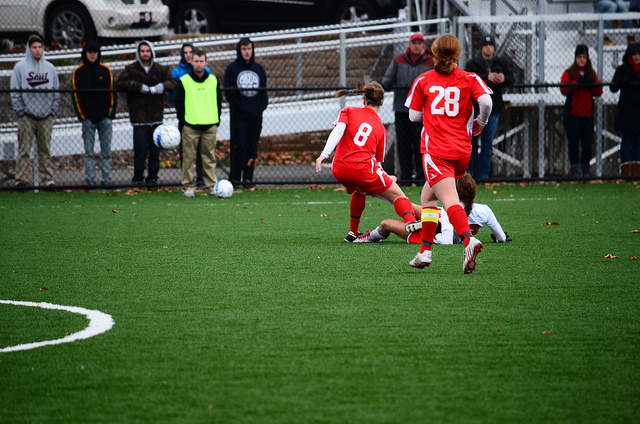
hai nữ cầu thủ áo đỏ đang tranh bóng với nữ cầu thủ áo trắng